Rockaway Avenue station (IRT New Lots Line)

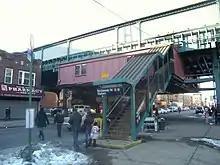
Entrance

This station has two side platforms and two tracks. Between the two tracks, there is space for an additional third track that was never installed.